Fiscal policy

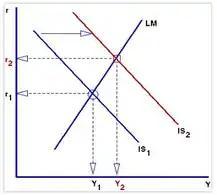
The IS curve shifts to the right, increasing real interest rates (r) and expansion in the "real" economy (real GDP, or Y).

The IS-LM model is another way of understanding the effects of fiscal expansion. As the government increases spending, there will be a shift in the IS curve up and to the right. In the short run, this increases the real interest rate, which then reduces private investment and increases aggregate demand, placing upward pressure on supply. To meet the short-run increase in aggregate demand, firms increase full-employment output. The increase in short-run price levels reduces the money supply, which shifts the LM curve back, and thus, returning the general equilibrium to the original full employment (FE) level. Therefore, the IS-LM model shows that there will be an overall increase in the price level and real interest rates in the long run due to fiscal expansion.